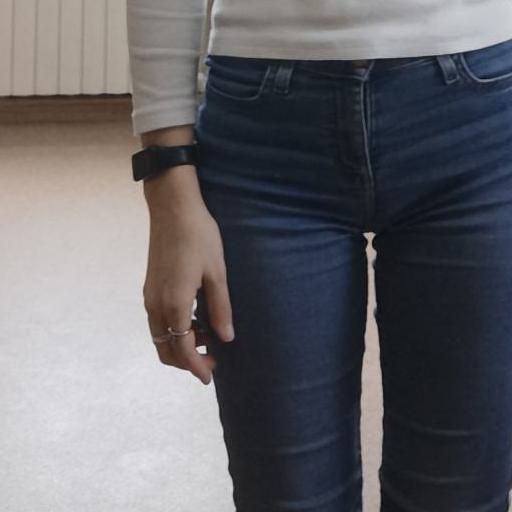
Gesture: no_gesture